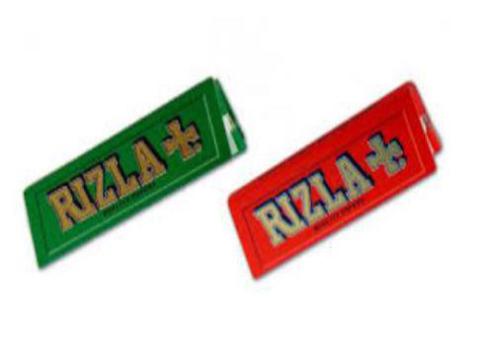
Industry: Necessities